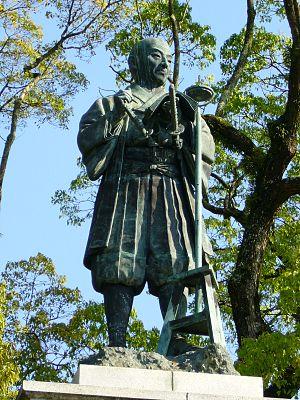
Inō Tadataka, né le 11 février 1745 et mort le 17 mai 1818, était un géomètre et cartographe japonais qui réalisa la première carte du Japon avec des techniques modernes.